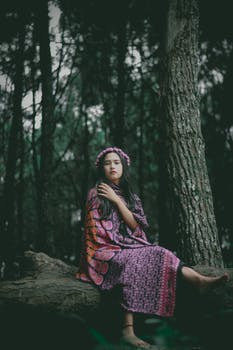
Label: No Watermark